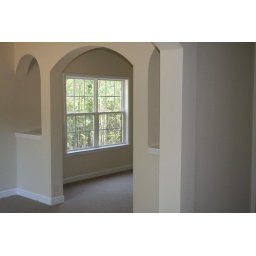
This shot is standing in the living room looking through the arch into the dining room.